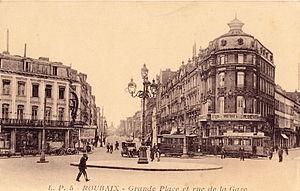
Carte postale ancienne éditée par L. P., n°5
Roubaix est une commune française située dans le département du Nord, en région Hauts-de-France. Elle est le chef-lieu de deux cantons. Autrefois appelée Robacum ensuite au XIe nommée Rubaix et plus fréquemment au XIIe Rosbais et Rosbacum.